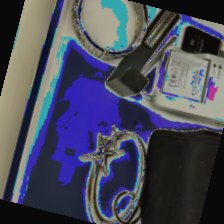
Label: has bracelet mod